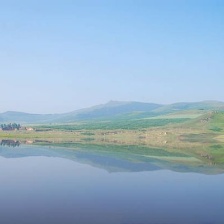
Cloud type: Cirrostratus